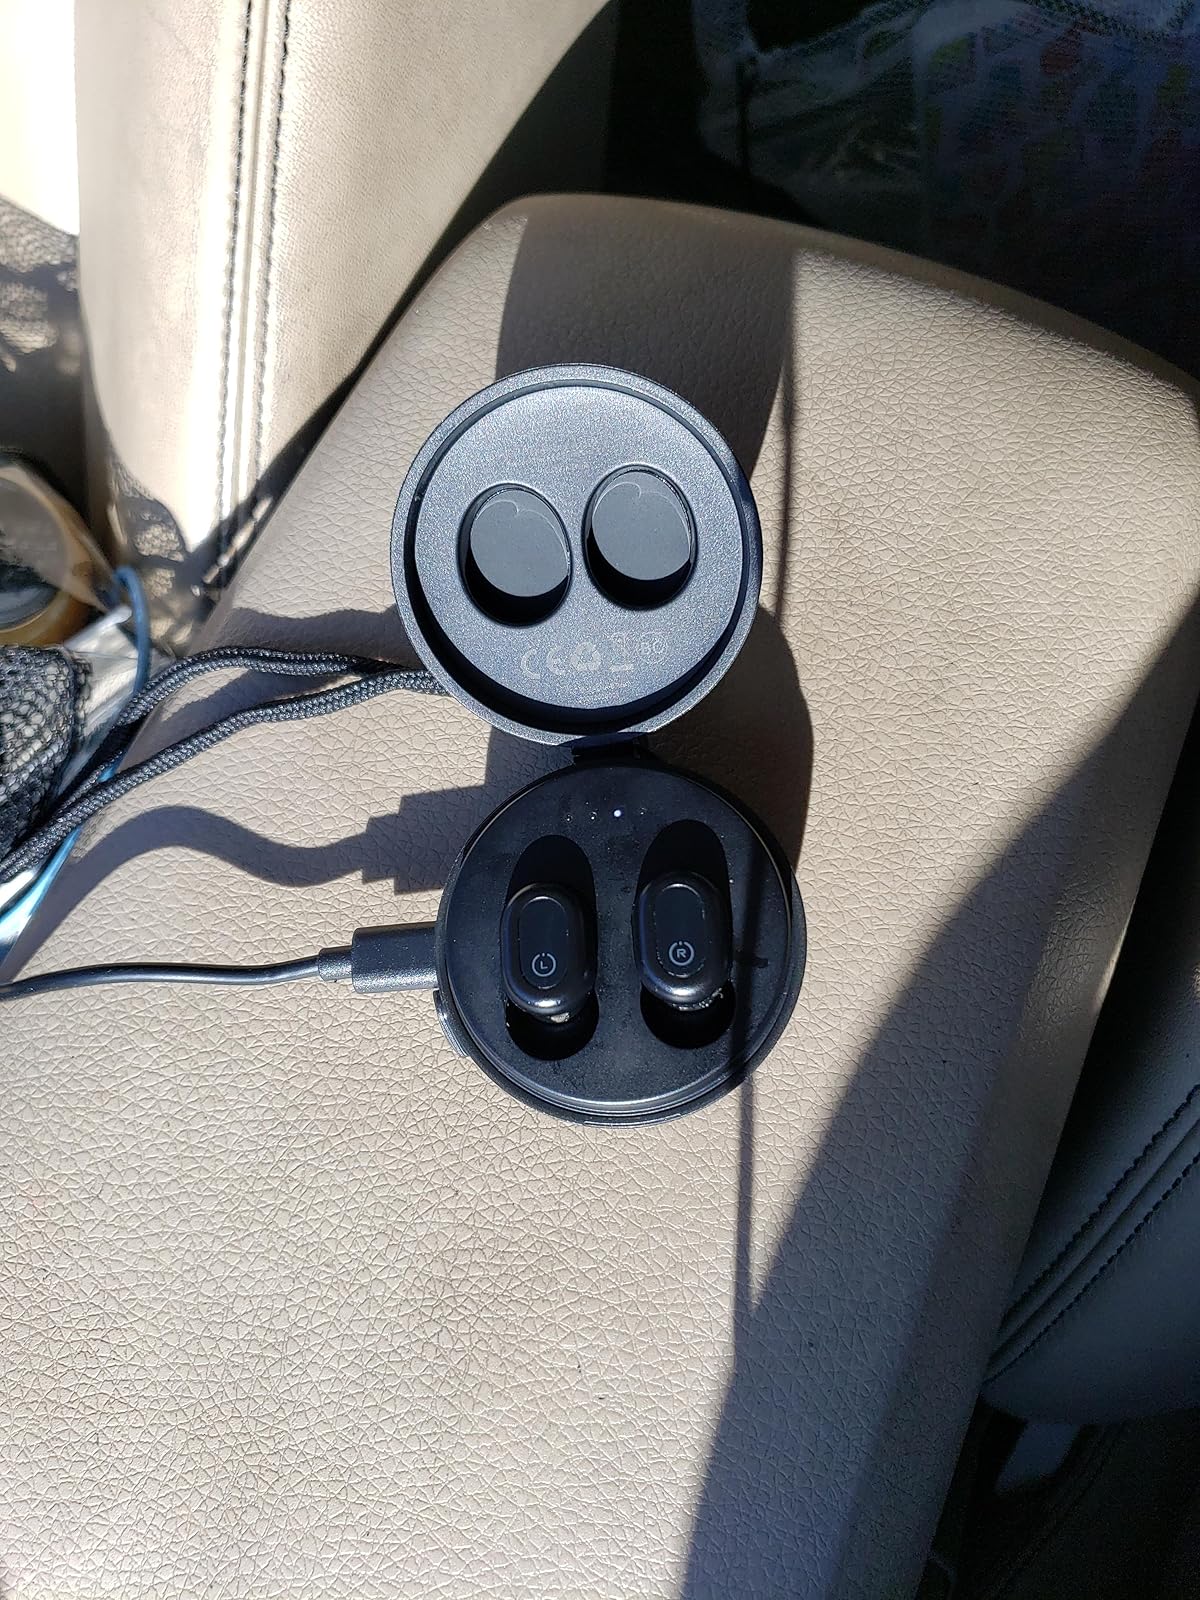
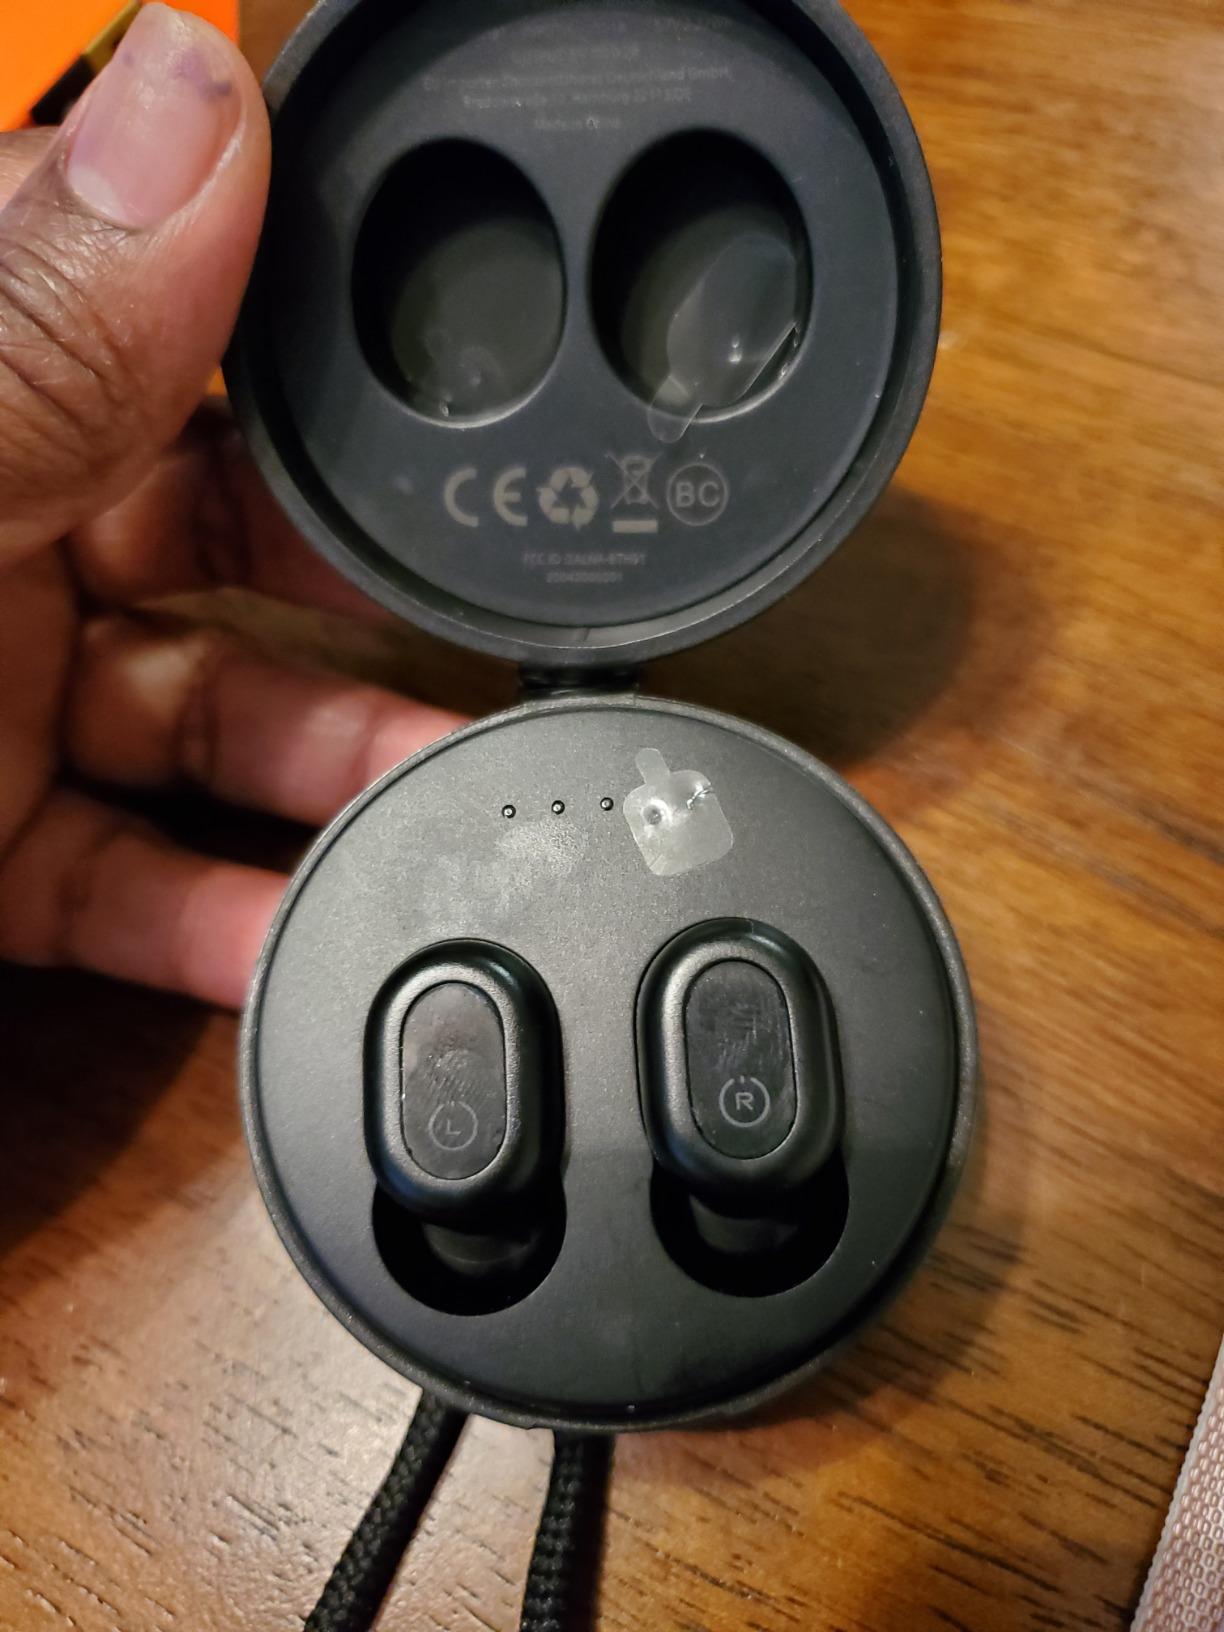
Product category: earbuds
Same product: yes